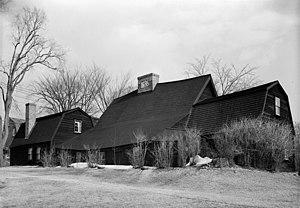
La Fairbanks House à Dedham, dans le Massachusetts, est une maison historique construite en 1641, ce qui en fait la plus ancienne maison à ossature bois survivante en Amérique du Nord à avoir été vérifiée par des tests de dendrochronologie. Le colon puritain Jonathan Fairbanks a construit cette ferme pour son épouse Grace et leur famille. La maison a été occupée puis transmise à huit générations de la famille jusqu'au début du XXe siècle. Pendant plusieurs siècles, la partie originale a été élargie à mesure que les styles architecturaux ont évolué et que la famille a grandi.